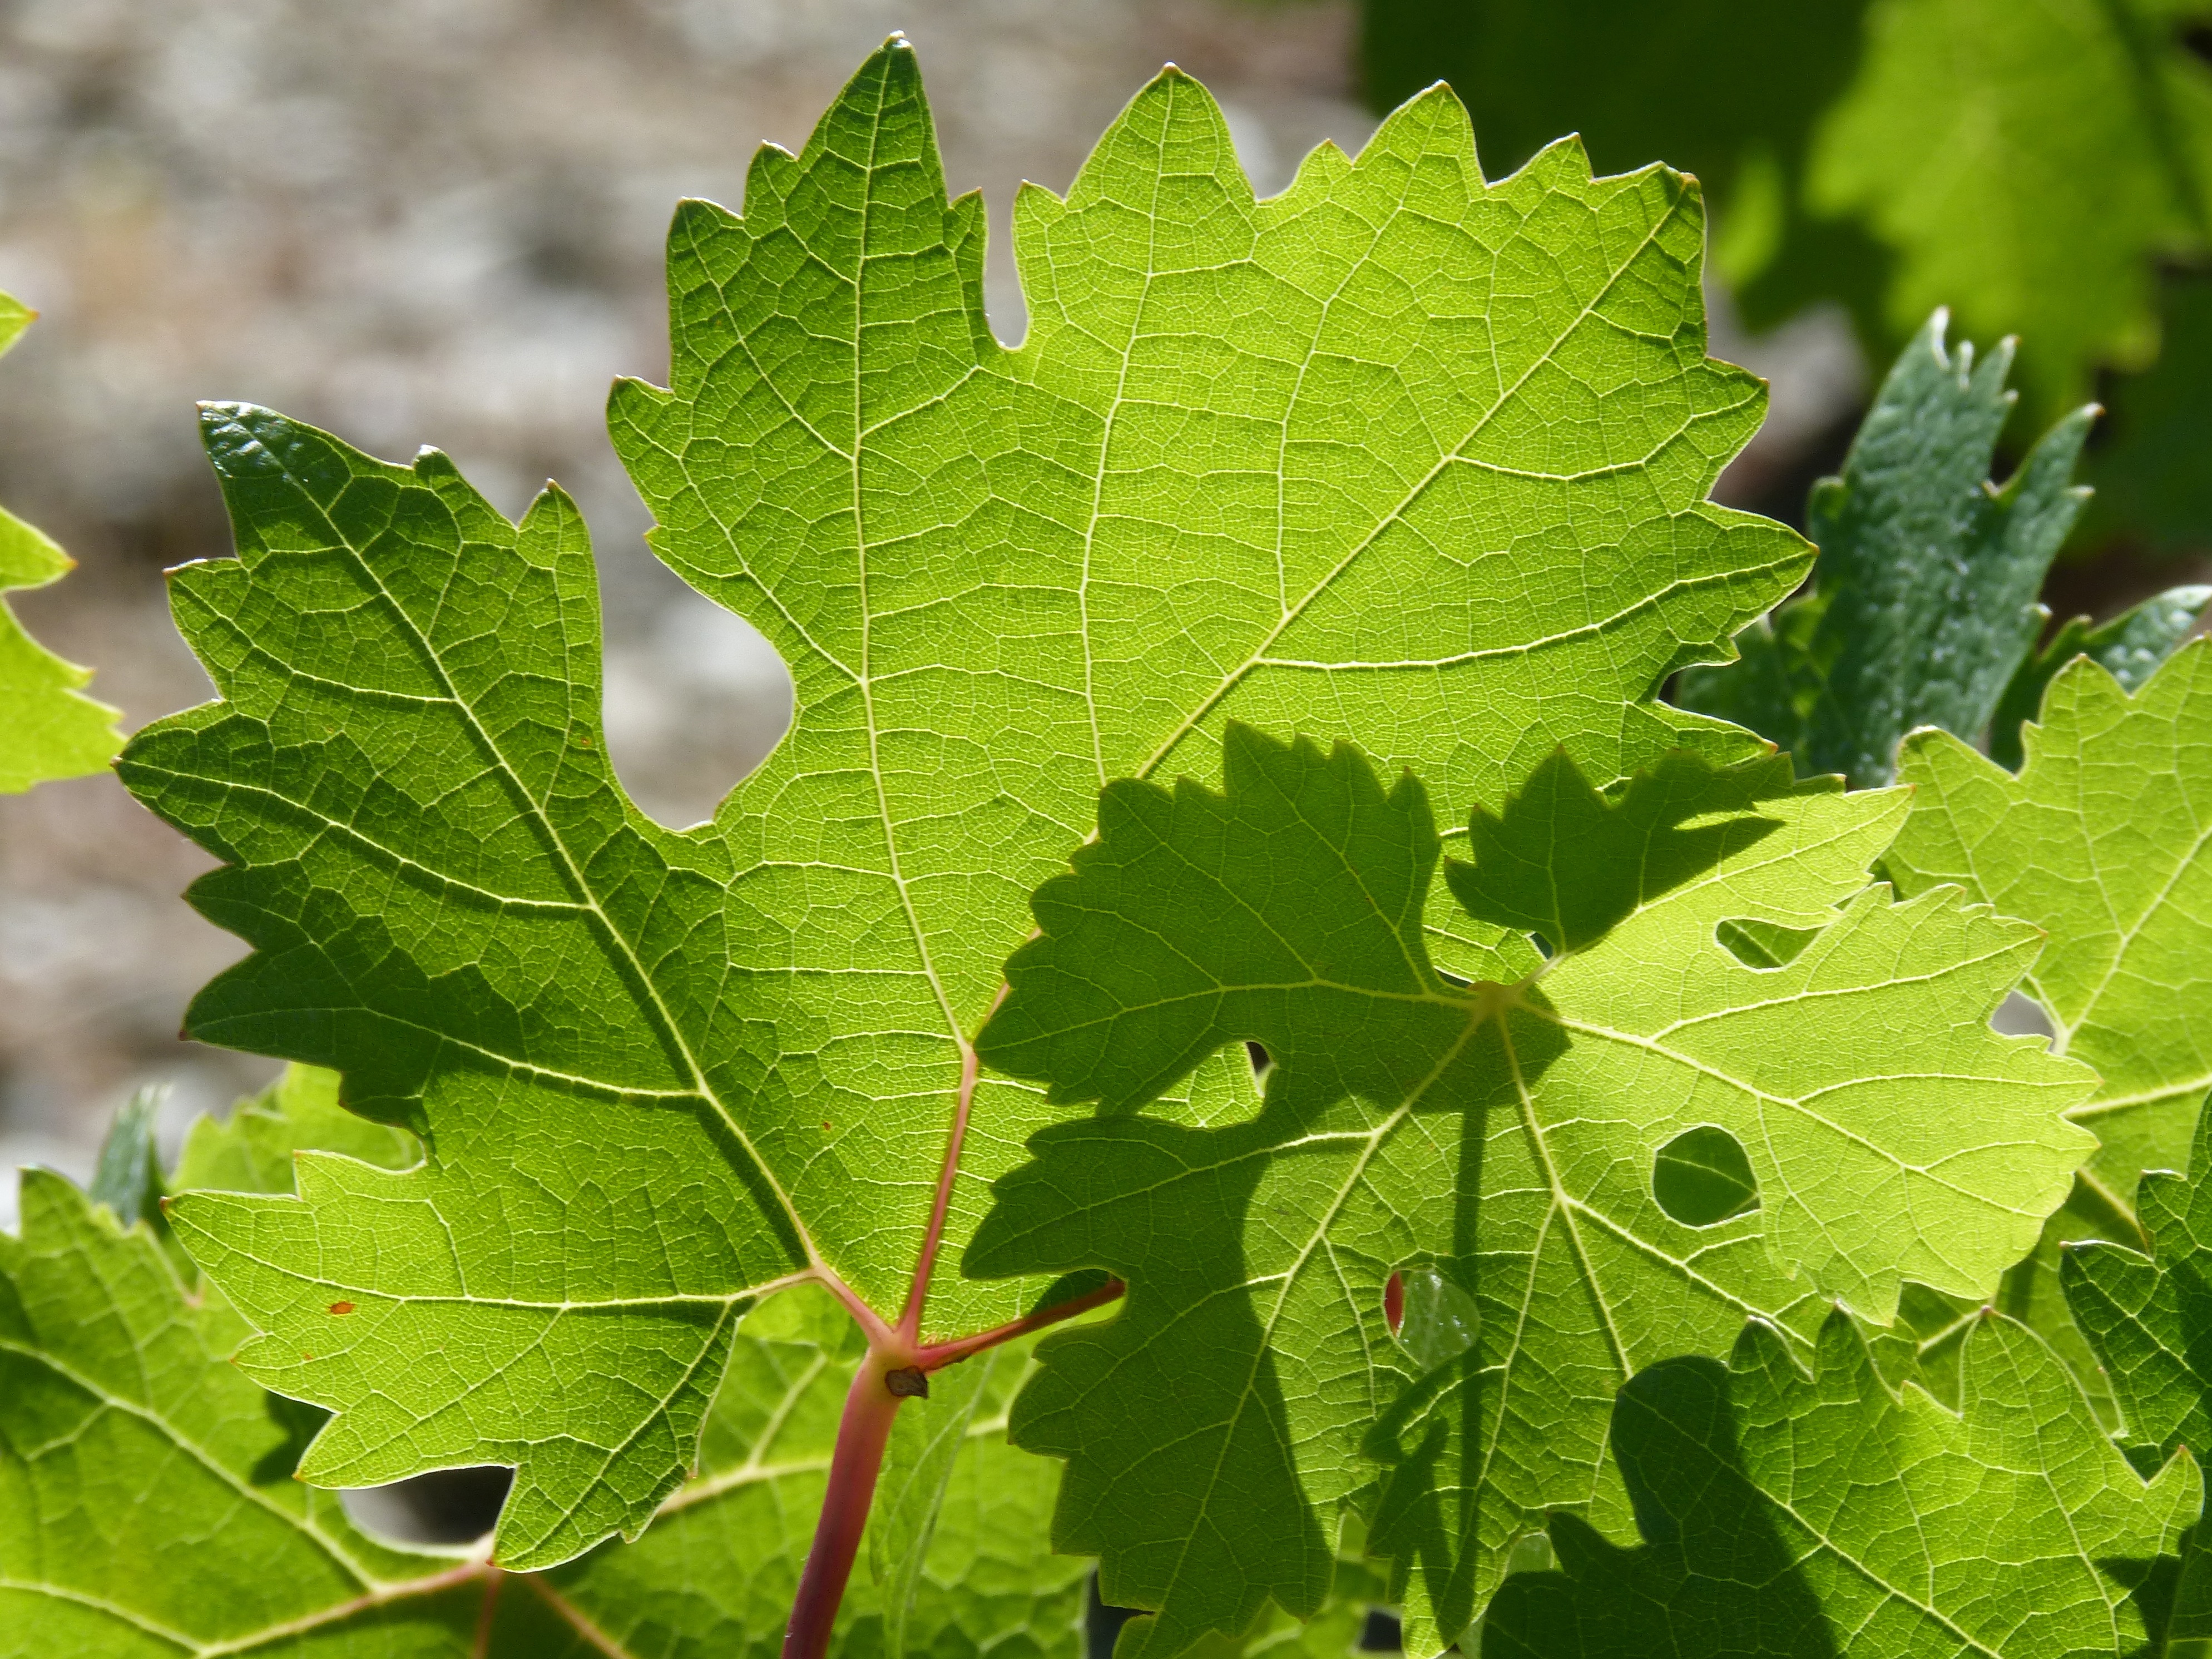
tree, branch, plant, vine, leaf, flower, food, green, produce, maple tree, maple leaf, shrub, deciduous, oak, vine leaves, flowering plant, maidenhair tree, grape leaves, parra, play of light, lights and shadows, annual plant, woody plant, land plant, plane tree family